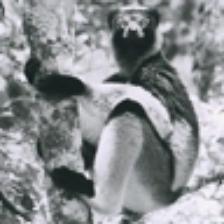
Label: NonHuman